ChatGPT

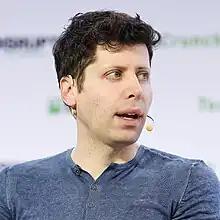
OpenAI CEO Sam Altman

In October 2023, OpenAI's image generation model DALL-E 3 was integrated into ChatGPT Plus and ChatGPT Enterprise. The integration was using ChatGPT to write prompts for DALL-E guided by conversation with users.